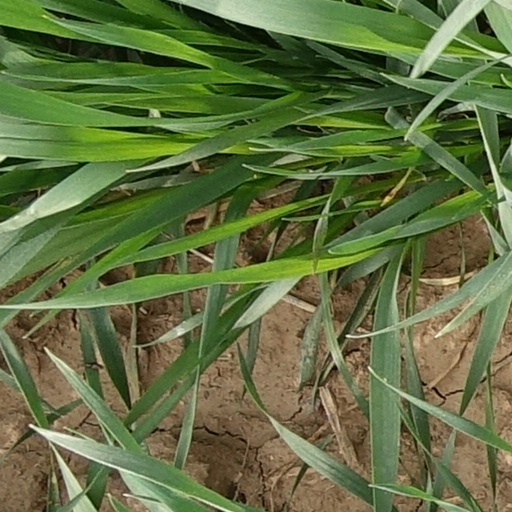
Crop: wheat